Koppenberg

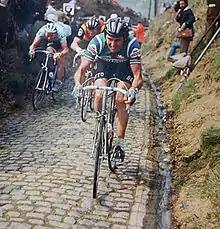
Roger De Vlaeminck riding the Koppenberg during the Tour of Flanders on 9 April 1978.

Koppenberg (literally "Heads Mountain") is a high hill in Oudenaarde, the Flemish Ardennes, Belgium. "Koppen" is an abbreviation for cobblestones which in Dutch slang language are called , or "children's heads". This climb is part of the route of the Tour of Flanders professional cycling race and feared by many because of its steepness (22% on the trickiest parts) and because of its cobblestones. This makes the Koppenberg difficult even for top professionals. Quite often, riders slow to the point of losing their balance, especially those at the back of the peloton who have to dismount and scramble to the top on foot.